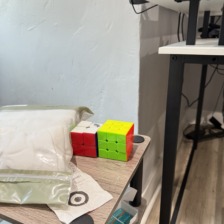
Label: no_baby_yoda